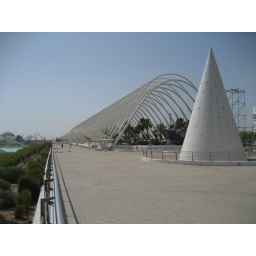
Weird and wonderful architecture in the tourist area down at the river bed in Valencia